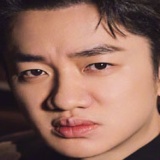
diễn viên Vương Tổ Lam